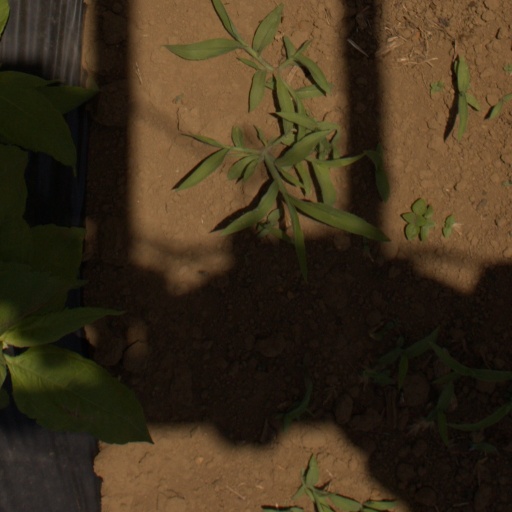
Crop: Jerusalem artichoke